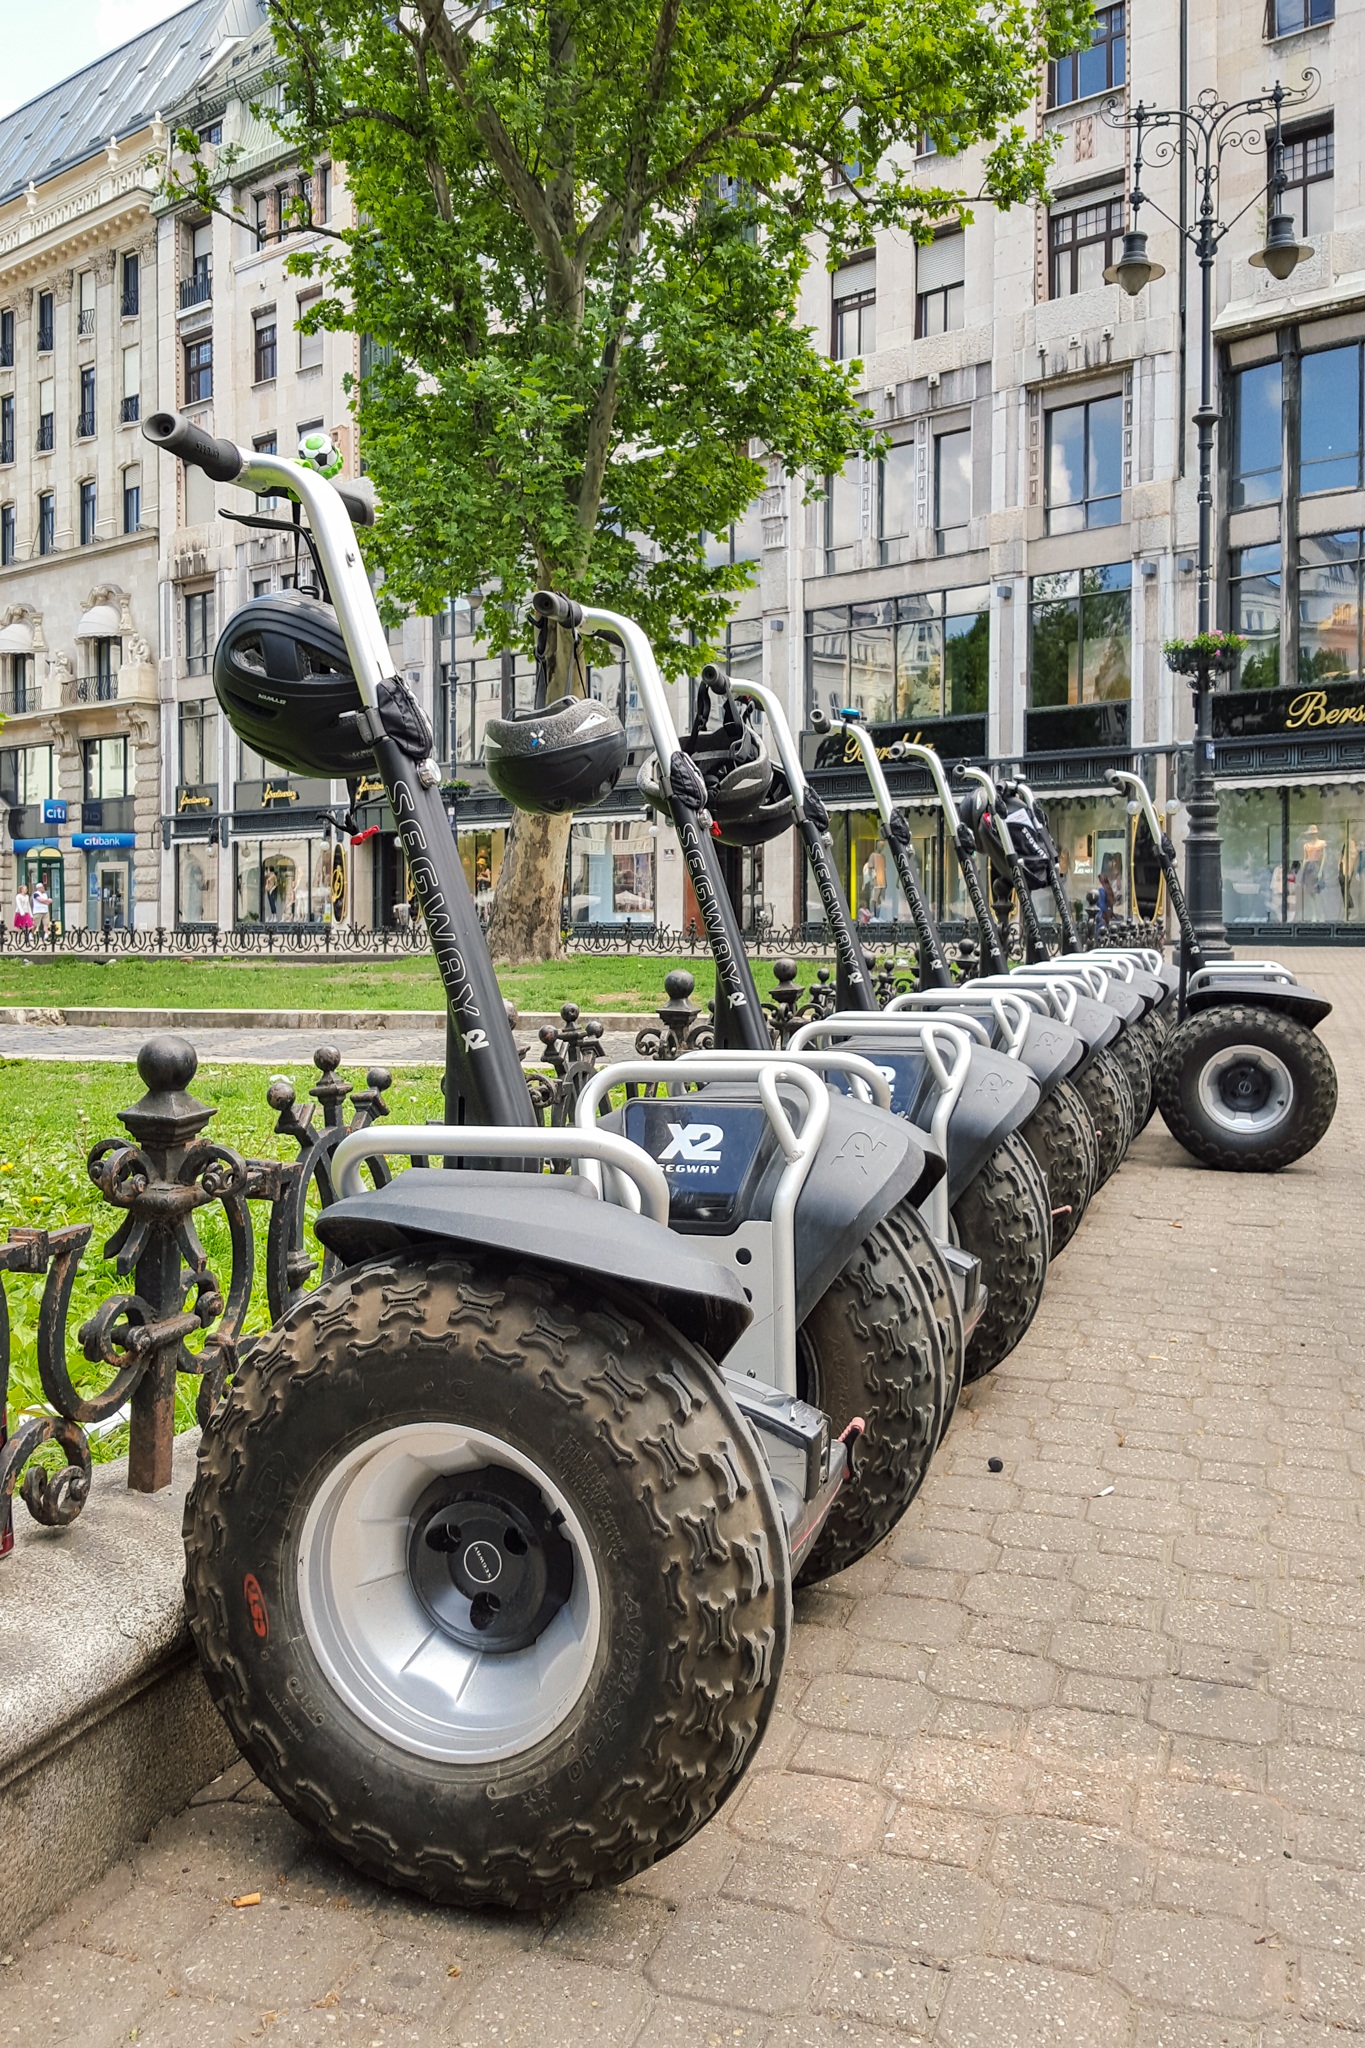
sport, adventure, city, travel, military, vehicle, action, sightseeing, tourism, tour, budapest, hungary, hungarian, segway